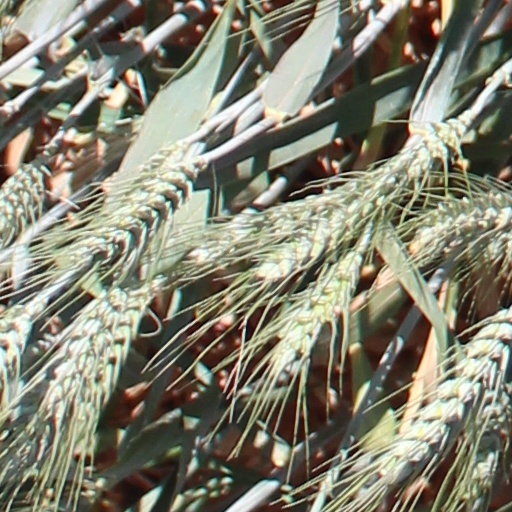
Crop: wheat